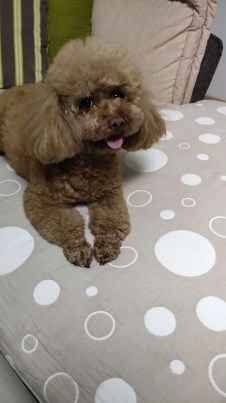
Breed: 7449-n000128-teddy